St Giles' Cathedral

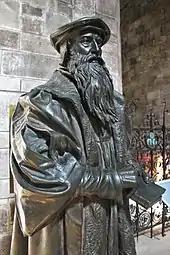
Statue of John Knox by James Pittendrigh Macgillivray

The foundation of St Giles' is usually dated to 1124 and attributed to David I. The parish was likely detached from the older parish of St Cuthbert's. David raised Edinburgh to the status of a burgh and, during his reign, the church and its lands (St Giles' Grange) are first attested, being in the possession of monks of the Order of Saint Lazarus. Remnants of the destroyed Romanesque church display similarities to the church at Dalmeny, which was built between 1140 and 1166. St Giles' was consecrated by David de Bernham, Bishop of St Andrews on 6 October 1243. As St Giles' is attested almost a century earlier, this was likely a re-consecration to correct the loss of any record of the original consecration.